Henri-Joseph Van Blarenberghe

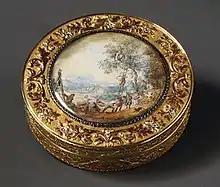
Smoking tobacco box, gold and platinum, with fruit-picking scene, 1820, Metropolitan Museum

During the period of the French Revolution Henri-Joseph Van Blarenberghe devoted himself to painting historical scenes, including the Storming of the Bastille. At the Carnavalet Museum there is a work of his that represents the festive dance in the square that took place on the first anniversary of the historical event.